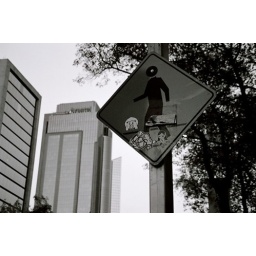
Like many signs in the city, this street sign has been hit with stickers from local artists.